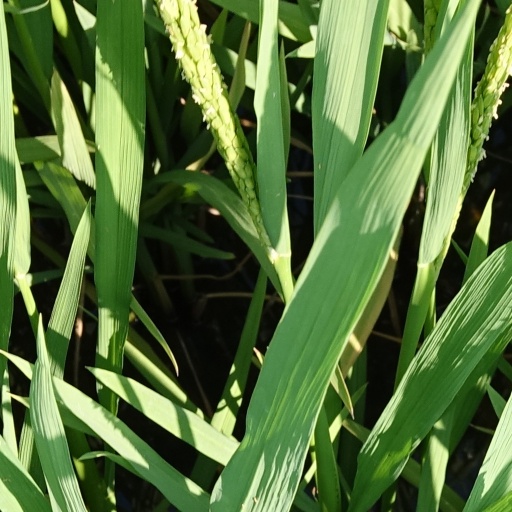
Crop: rice